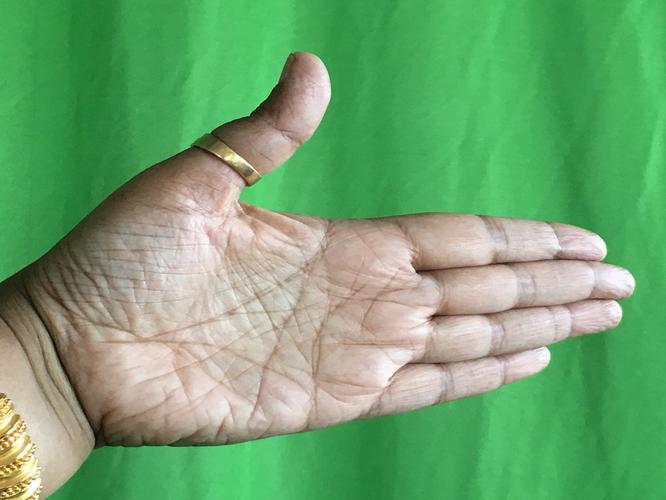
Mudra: Ardhachandran
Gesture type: single_hand